WZT

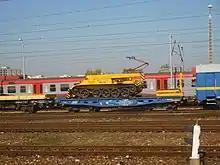

When the T-72 entered service with LWP in 1978 a need for a new ARV appeared. It was decided that T-72M hull will be used. Wojskowy Instytut Techniki Pancernej i Samochodowej (Military Institute of Automobile and Armour Technology) from Sulejówek pointed out the main requirements of the vehicle and Ośrodek Badawczo-Rozwojowy Urządzeń Mechanicznych in Gliwice made two prototypes caring out the "Bizon" (Bison) program. Tests and trials were carried out from 1986 to 1988 and it was immediately accepted into the Polish Army. During a short production run 20 of those vehicles were made until 2003 when they were all upgraded to the WZT-3M standard.